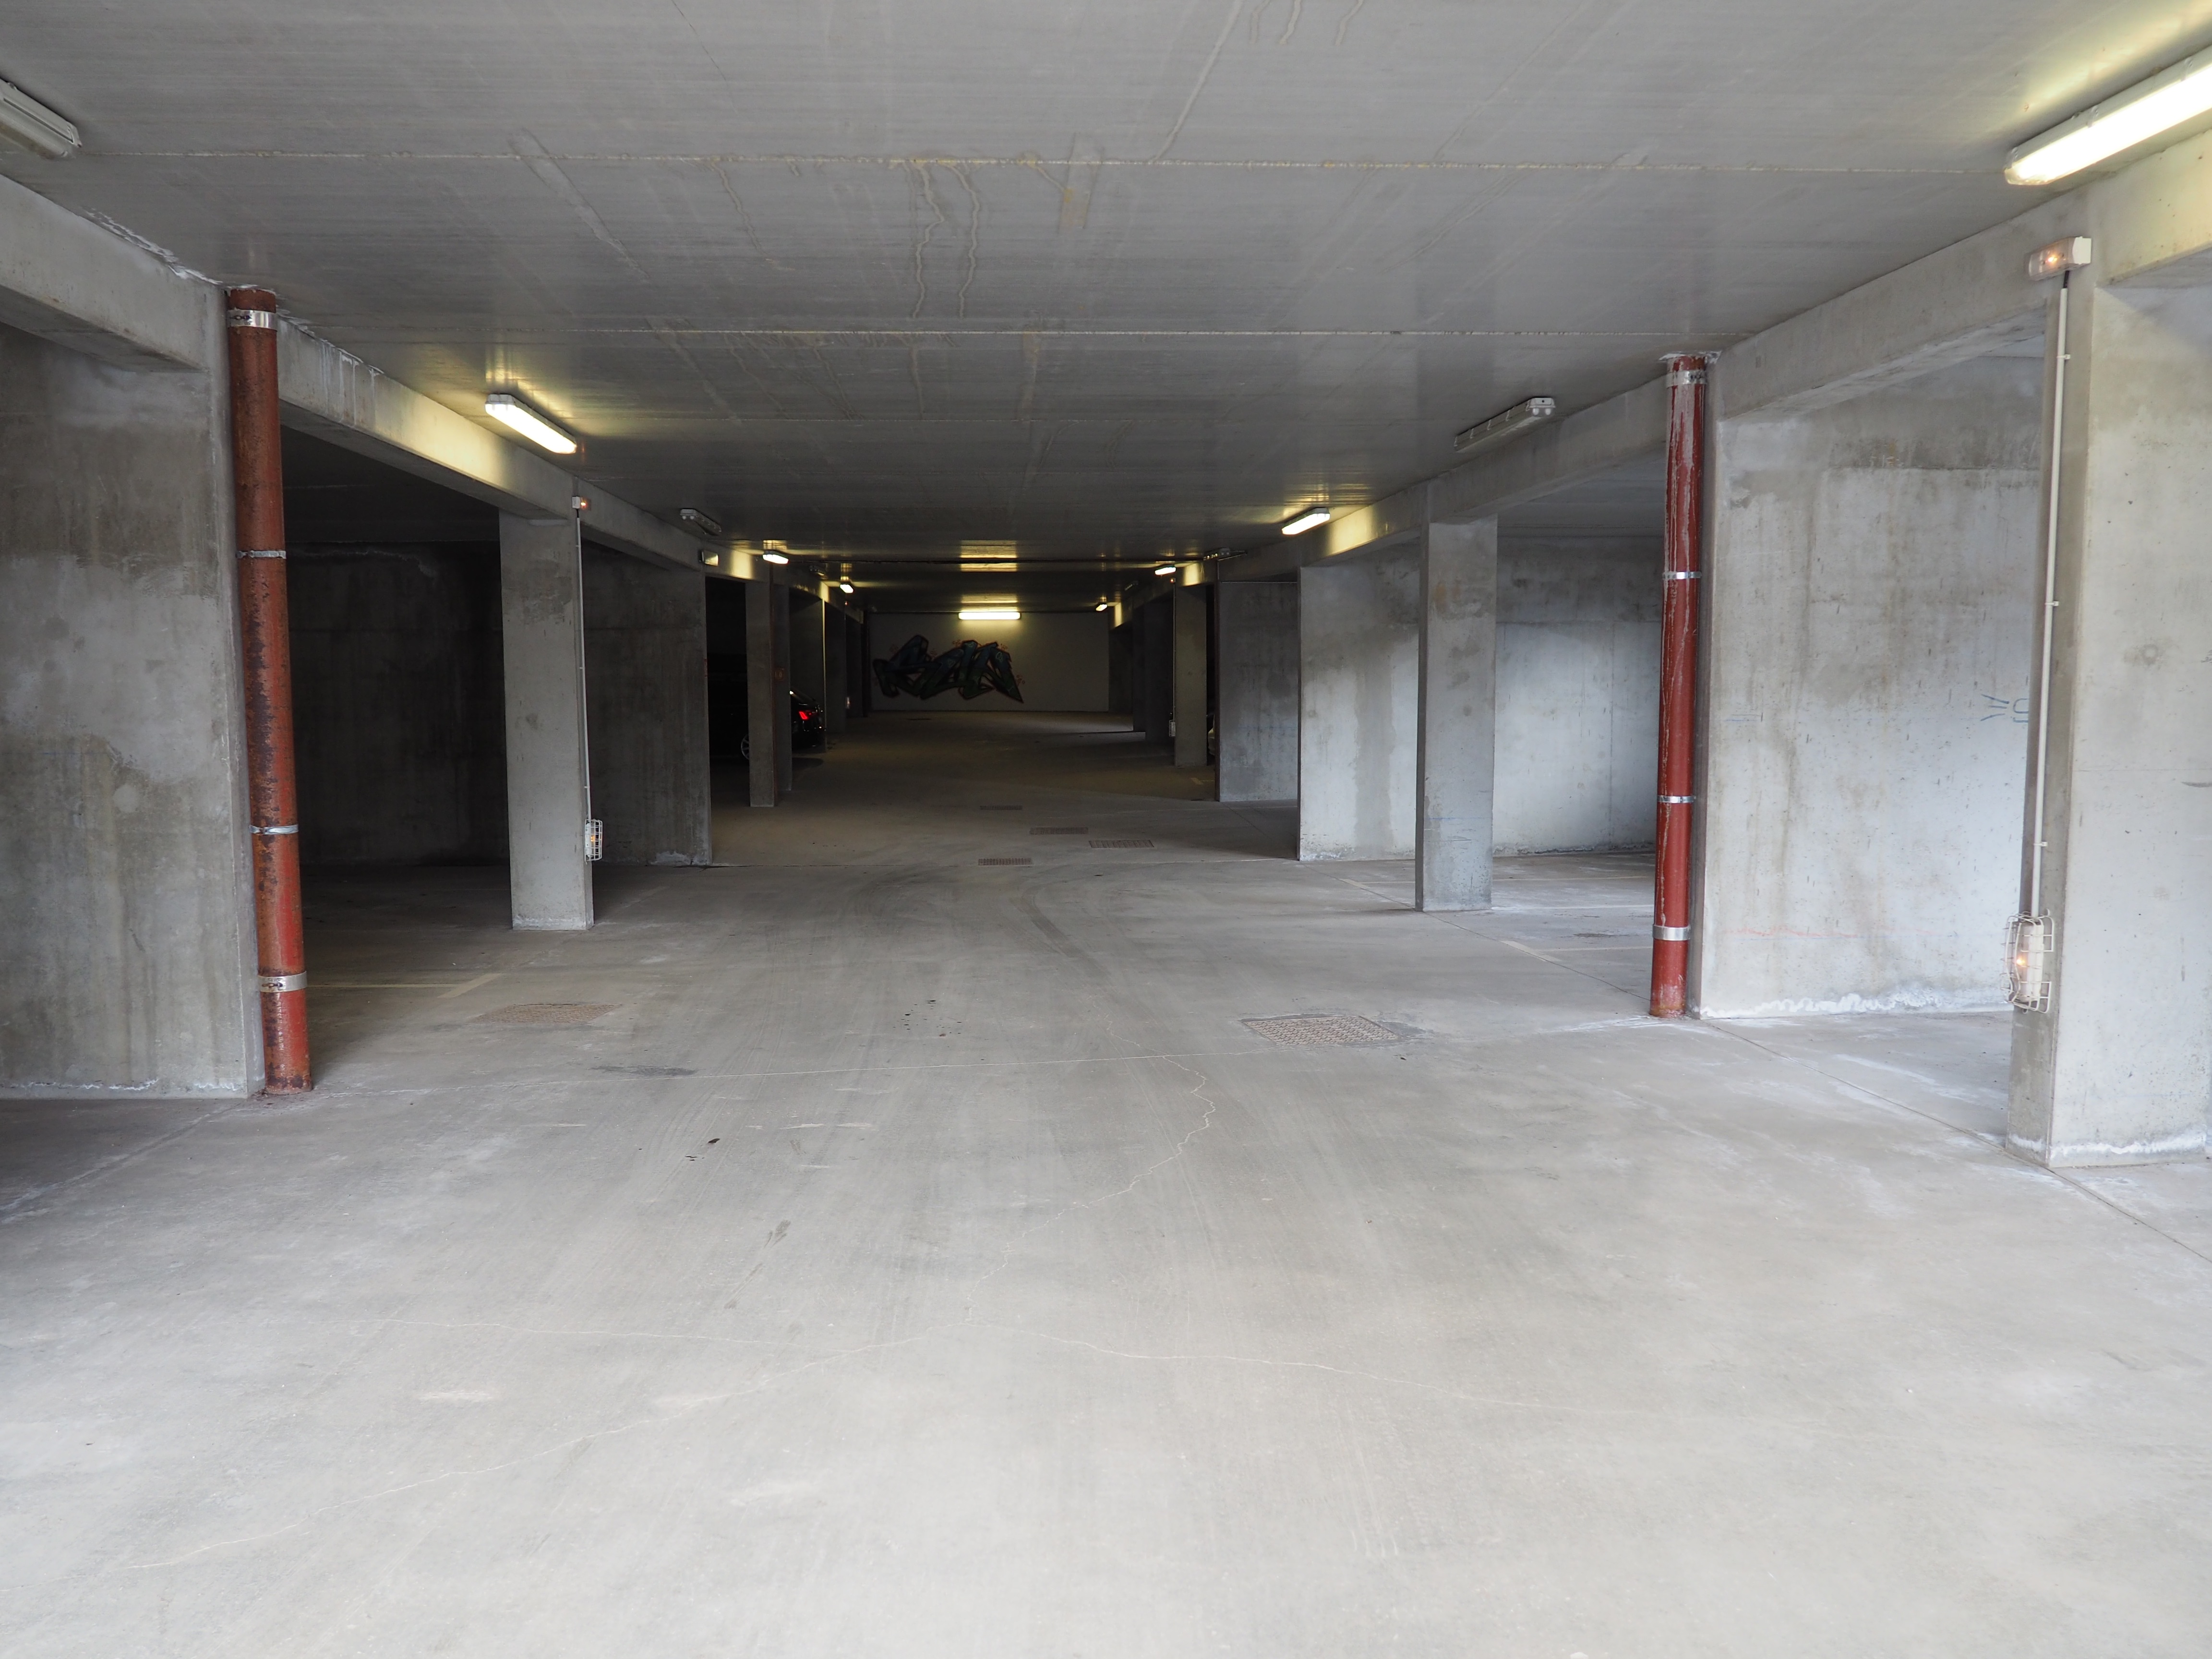
floor, building, subway, hall, room, interior design, warehouse, flooring